Anne Frank Zentrum

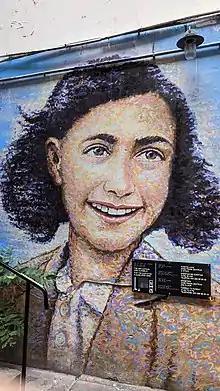
A mural of Anne Frank at the front entrance of the Anne Frank Zentrum.

The Anne Frank Zentrum in Berlin was founded in 1994 as a response to the international travelling exhibition "The world of Anne Frank. 1929-1945". This exhibition was shown in six boroughs of the city and marked the 50th anniversary of the liberation from Nazism. To support the coordination of the exhibition and the extensive accompanying programme a Society of Friends was founded.